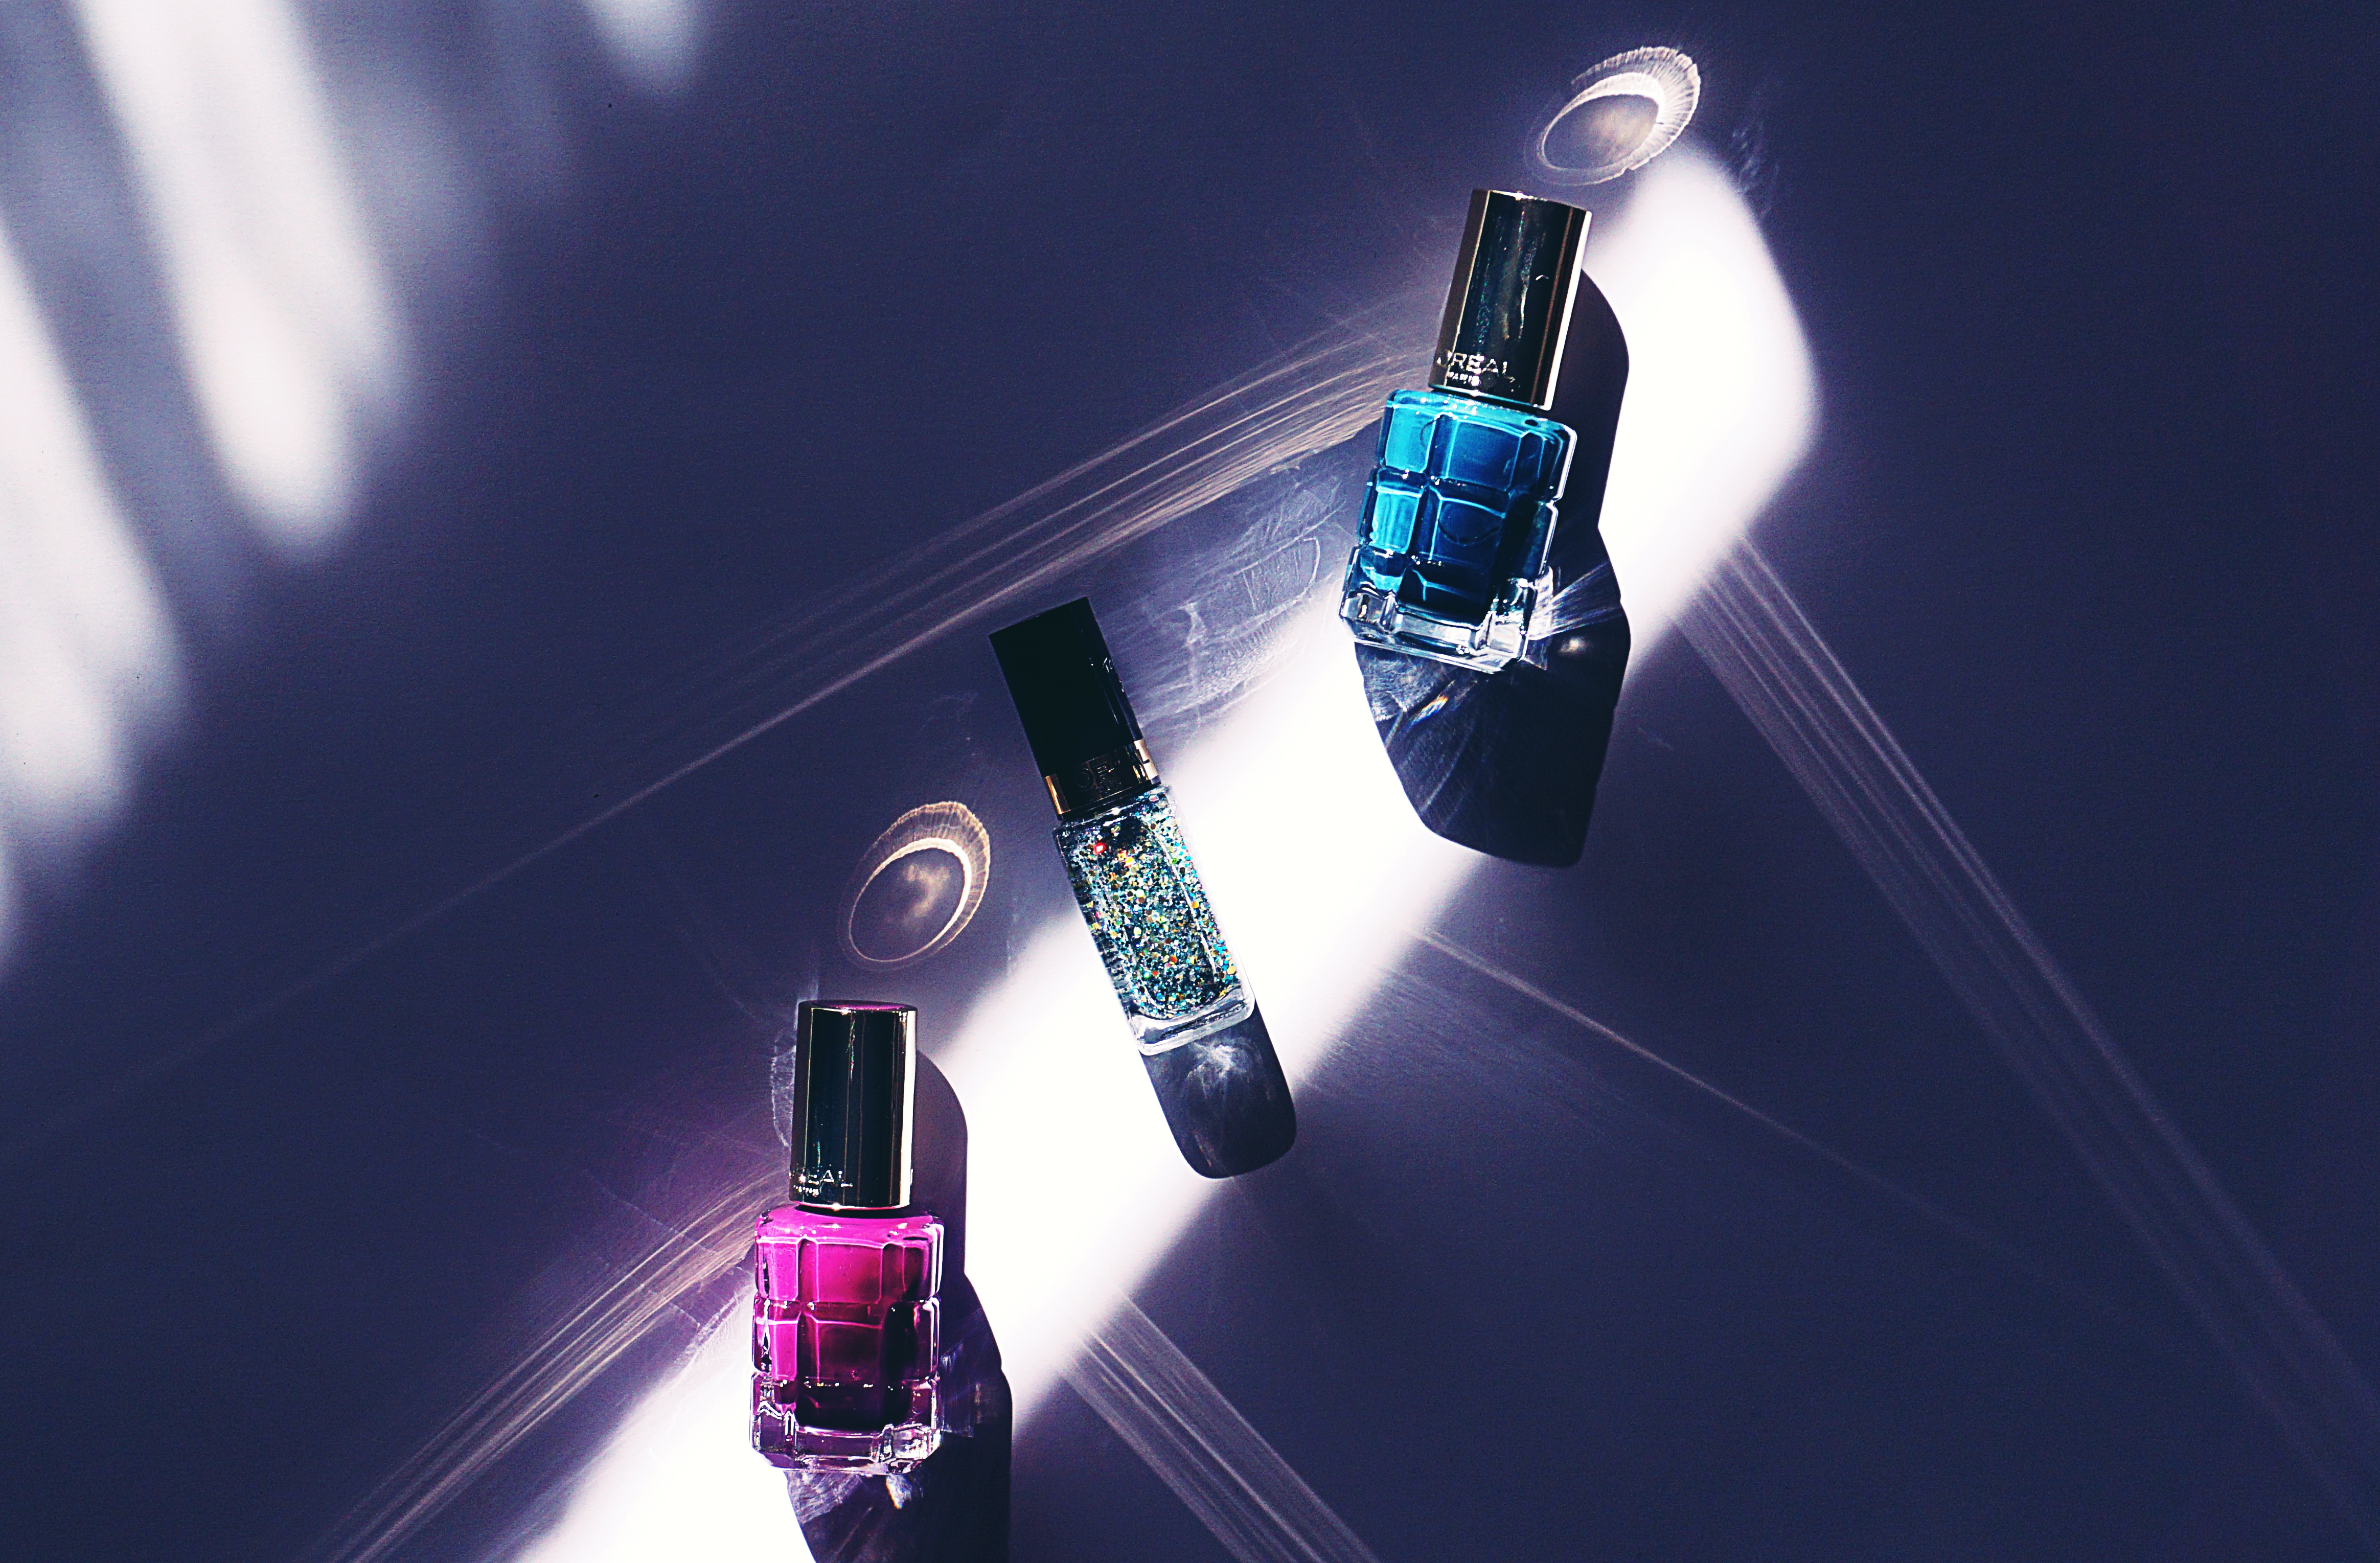
cosmetics, nail, polish, enamel, varnish, light, product, technology, sky, macro photography, space